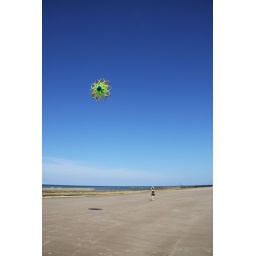
Kite in blue sky